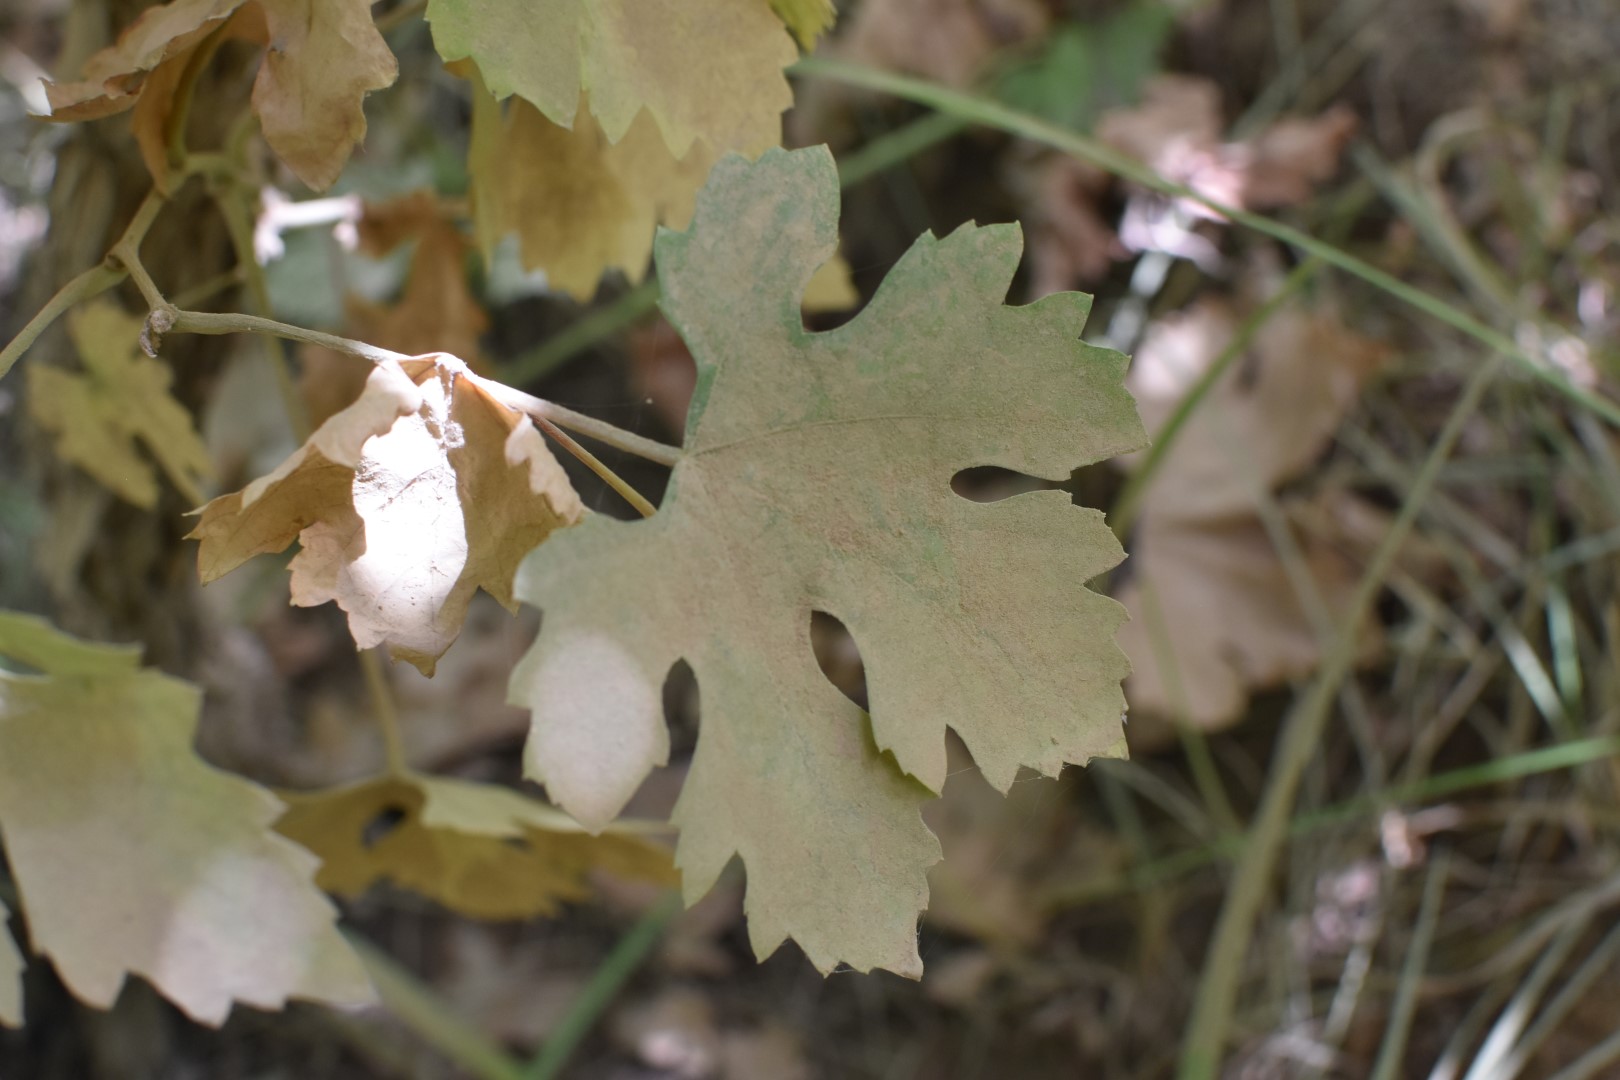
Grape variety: Riasi